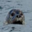
Label: seal